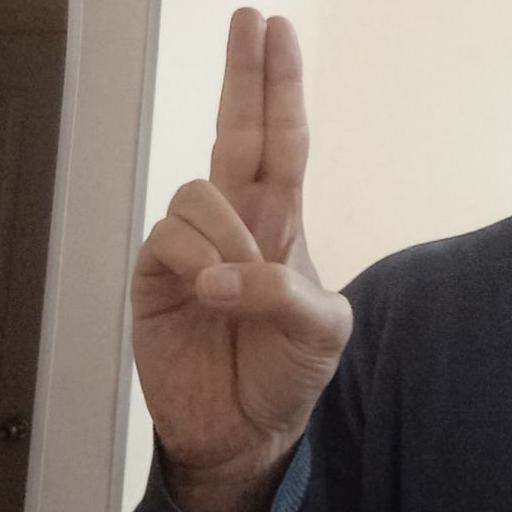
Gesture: two_up